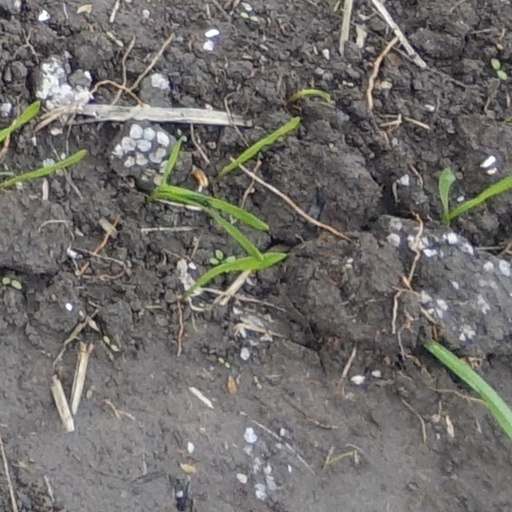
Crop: wheat